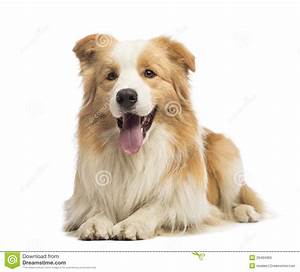
Label: cane